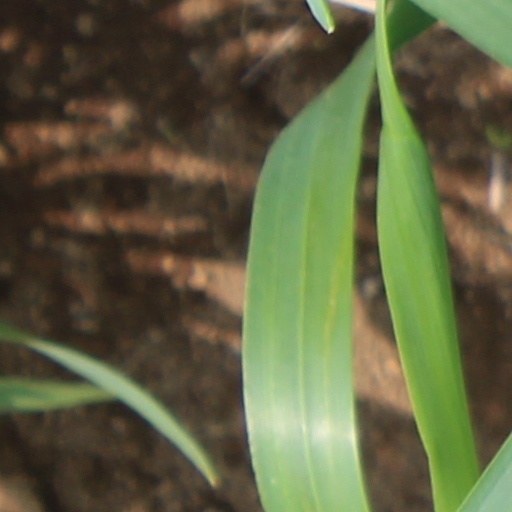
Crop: wheat